Josef Redtenbacher

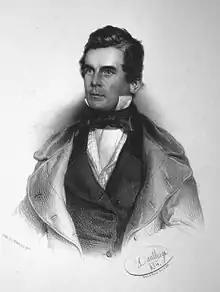
Josef Redtenbacher (1810-1870)

Josef Redtenbacher (March 13, 1810 – March 5, 1870) was an Austrian chemist born in Kirchdorf an der Krems, Upper Austria. He was a brother to entomologist Ludwig Redtenbacher (1814–1876).